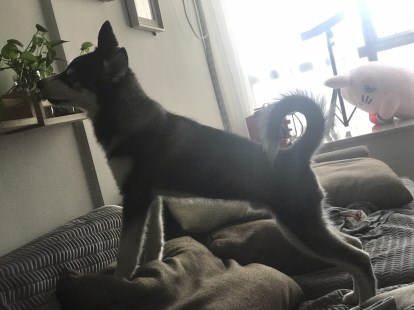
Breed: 1160-n000003-Siberian_husky